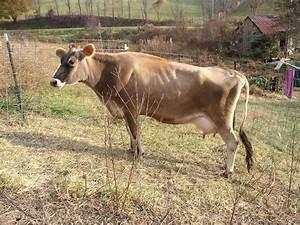
cow